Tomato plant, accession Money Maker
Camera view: horizontal (90 deg, fisheye); turntable rotation: 150 degrees
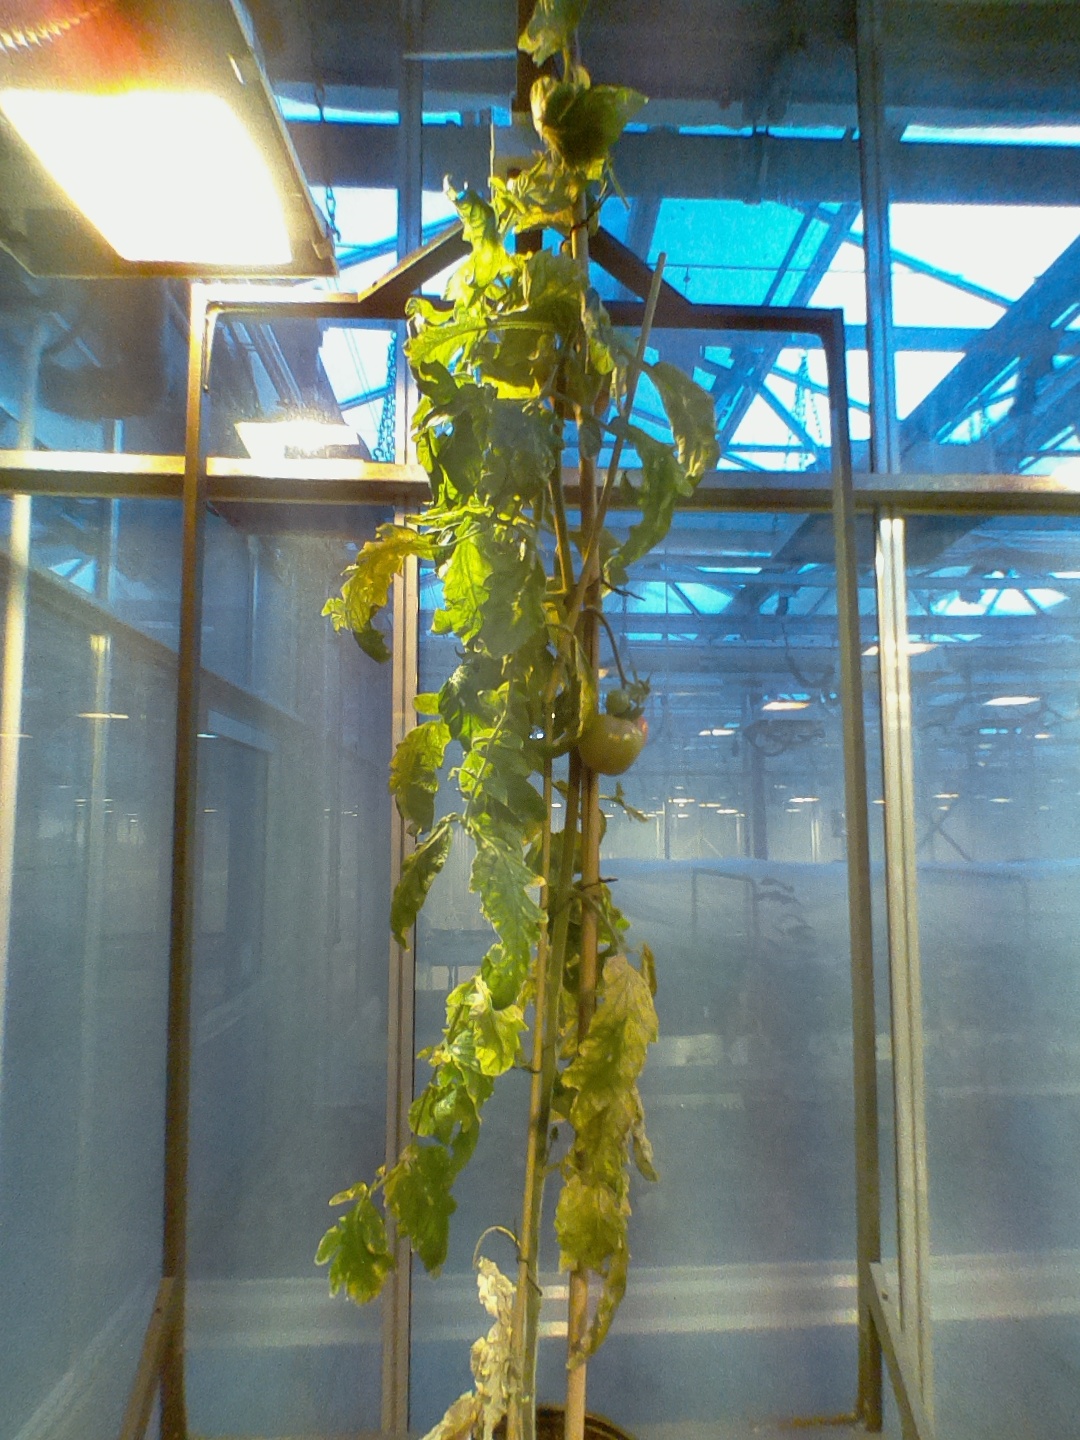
BBCH growth stage 81: 10%-20% of fruits show typical fully ripe color